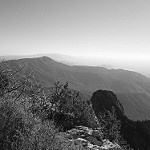
Label: B & W